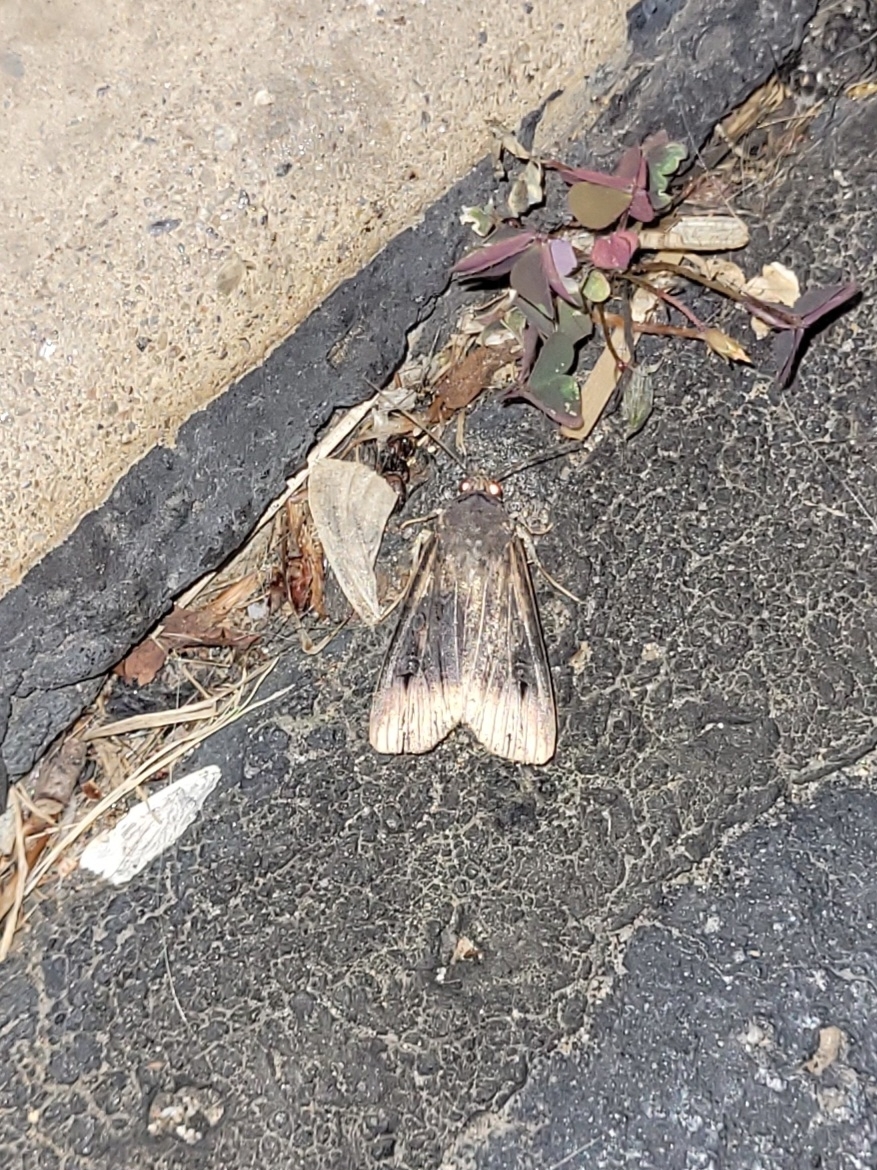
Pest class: cutworms